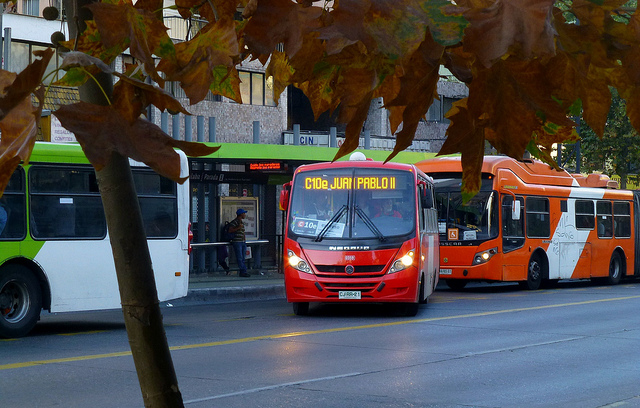
A red bus pulls out onto the street in a foreign country.

A red bus driving next to an orange and green bus.